Bodmin and Wenford Railway

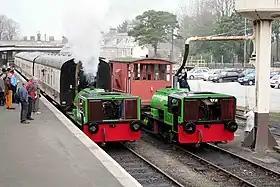
"Alfred" and "Judy" at Bodmin General shunting passenger coaches and heritage goods wagons

Most of the locomotives operating on the Bodmin and Wenford Railway are Great Western Railway steam locomotives and British Rail diesels typical of those that have operated in Cornwall and west Devon. There are also shunting locomotives typical of military and industrial sites in the area including "Alfred" and "Judy", two low height s which were specially constructed by W. G. Bagnall for the Port of Par.